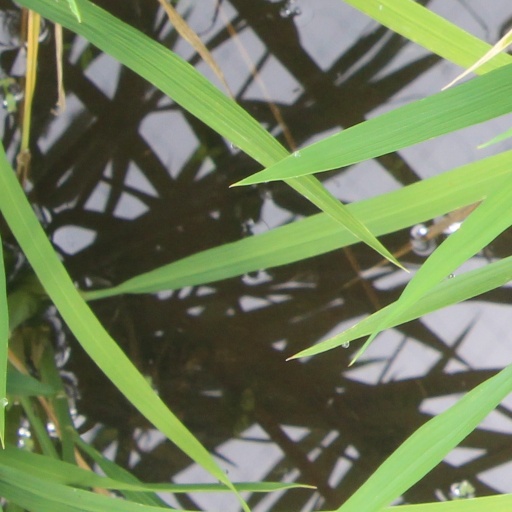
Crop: rice